Metal–organic framework

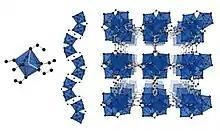
MOF-76 crystal, where oxygen, carbon, and lanthanide atoms are represented by maroon, black, and blue spheres, respectively. Includes metal node connectivity (blue polyhedra), infinite-rod SBU, and 3D representation of MOF-76.

Zirconium-based MOFs such as UiO-66 are a very robust class of MOFs (attributed to strong hexanuclear Zr_6 metallic nodes) with increased resistance to heat, solvents, and other harsh conditions, which makes them of interest in terms of mechanical properties. Determinations of shear modulus and pelletization have shown that the UiO-66 MOFs are very mechanically robust and have high tolerance for pore collapse when compared to ZIFs and carboxylate MOFs. Although the UiO-66 MOF shows increased stability under pelletization, the UiO-66 MOFs amorphized fairly rapidly under ball milling conditions due to destruction of linker coordinating inorganic nodes.